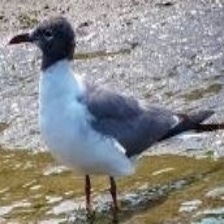
Species: LAUGHING GULL
Scientific name: LEUCOPHAEUS ATRICILLA